Marcel Marlier

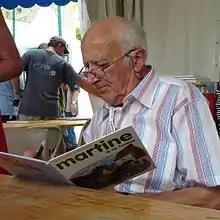
Marcel Marlier

Marcel Marlier (18 November 1930 – 18 January 2011) was a Belgian artist and illustrator. He was born in Herseaux, Belgium. When he was 16, he enrolled in decorative art at Saint-Luc de Tournai. He finished his studies in 1951 with the greatest distinction. He returned as a teacher two years later.